Strombocarpa pubescens

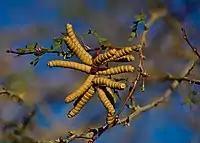
Dried seed pods

Native Americans found Screwbean wood valuable for building, for making tools and weapons, and as firewood. The wood is durable and considered attractive, and it may be used in woodworking. Some Native Americans also used the root bark to prepare a treatment for wounds.